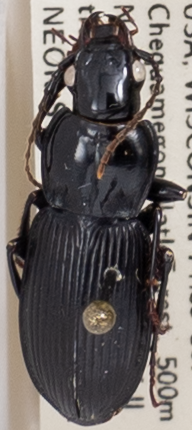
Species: Pterostichus novus
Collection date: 2022-08-09
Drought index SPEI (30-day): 0.304
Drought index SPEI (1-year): -0.676
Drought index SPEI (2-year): -0.404